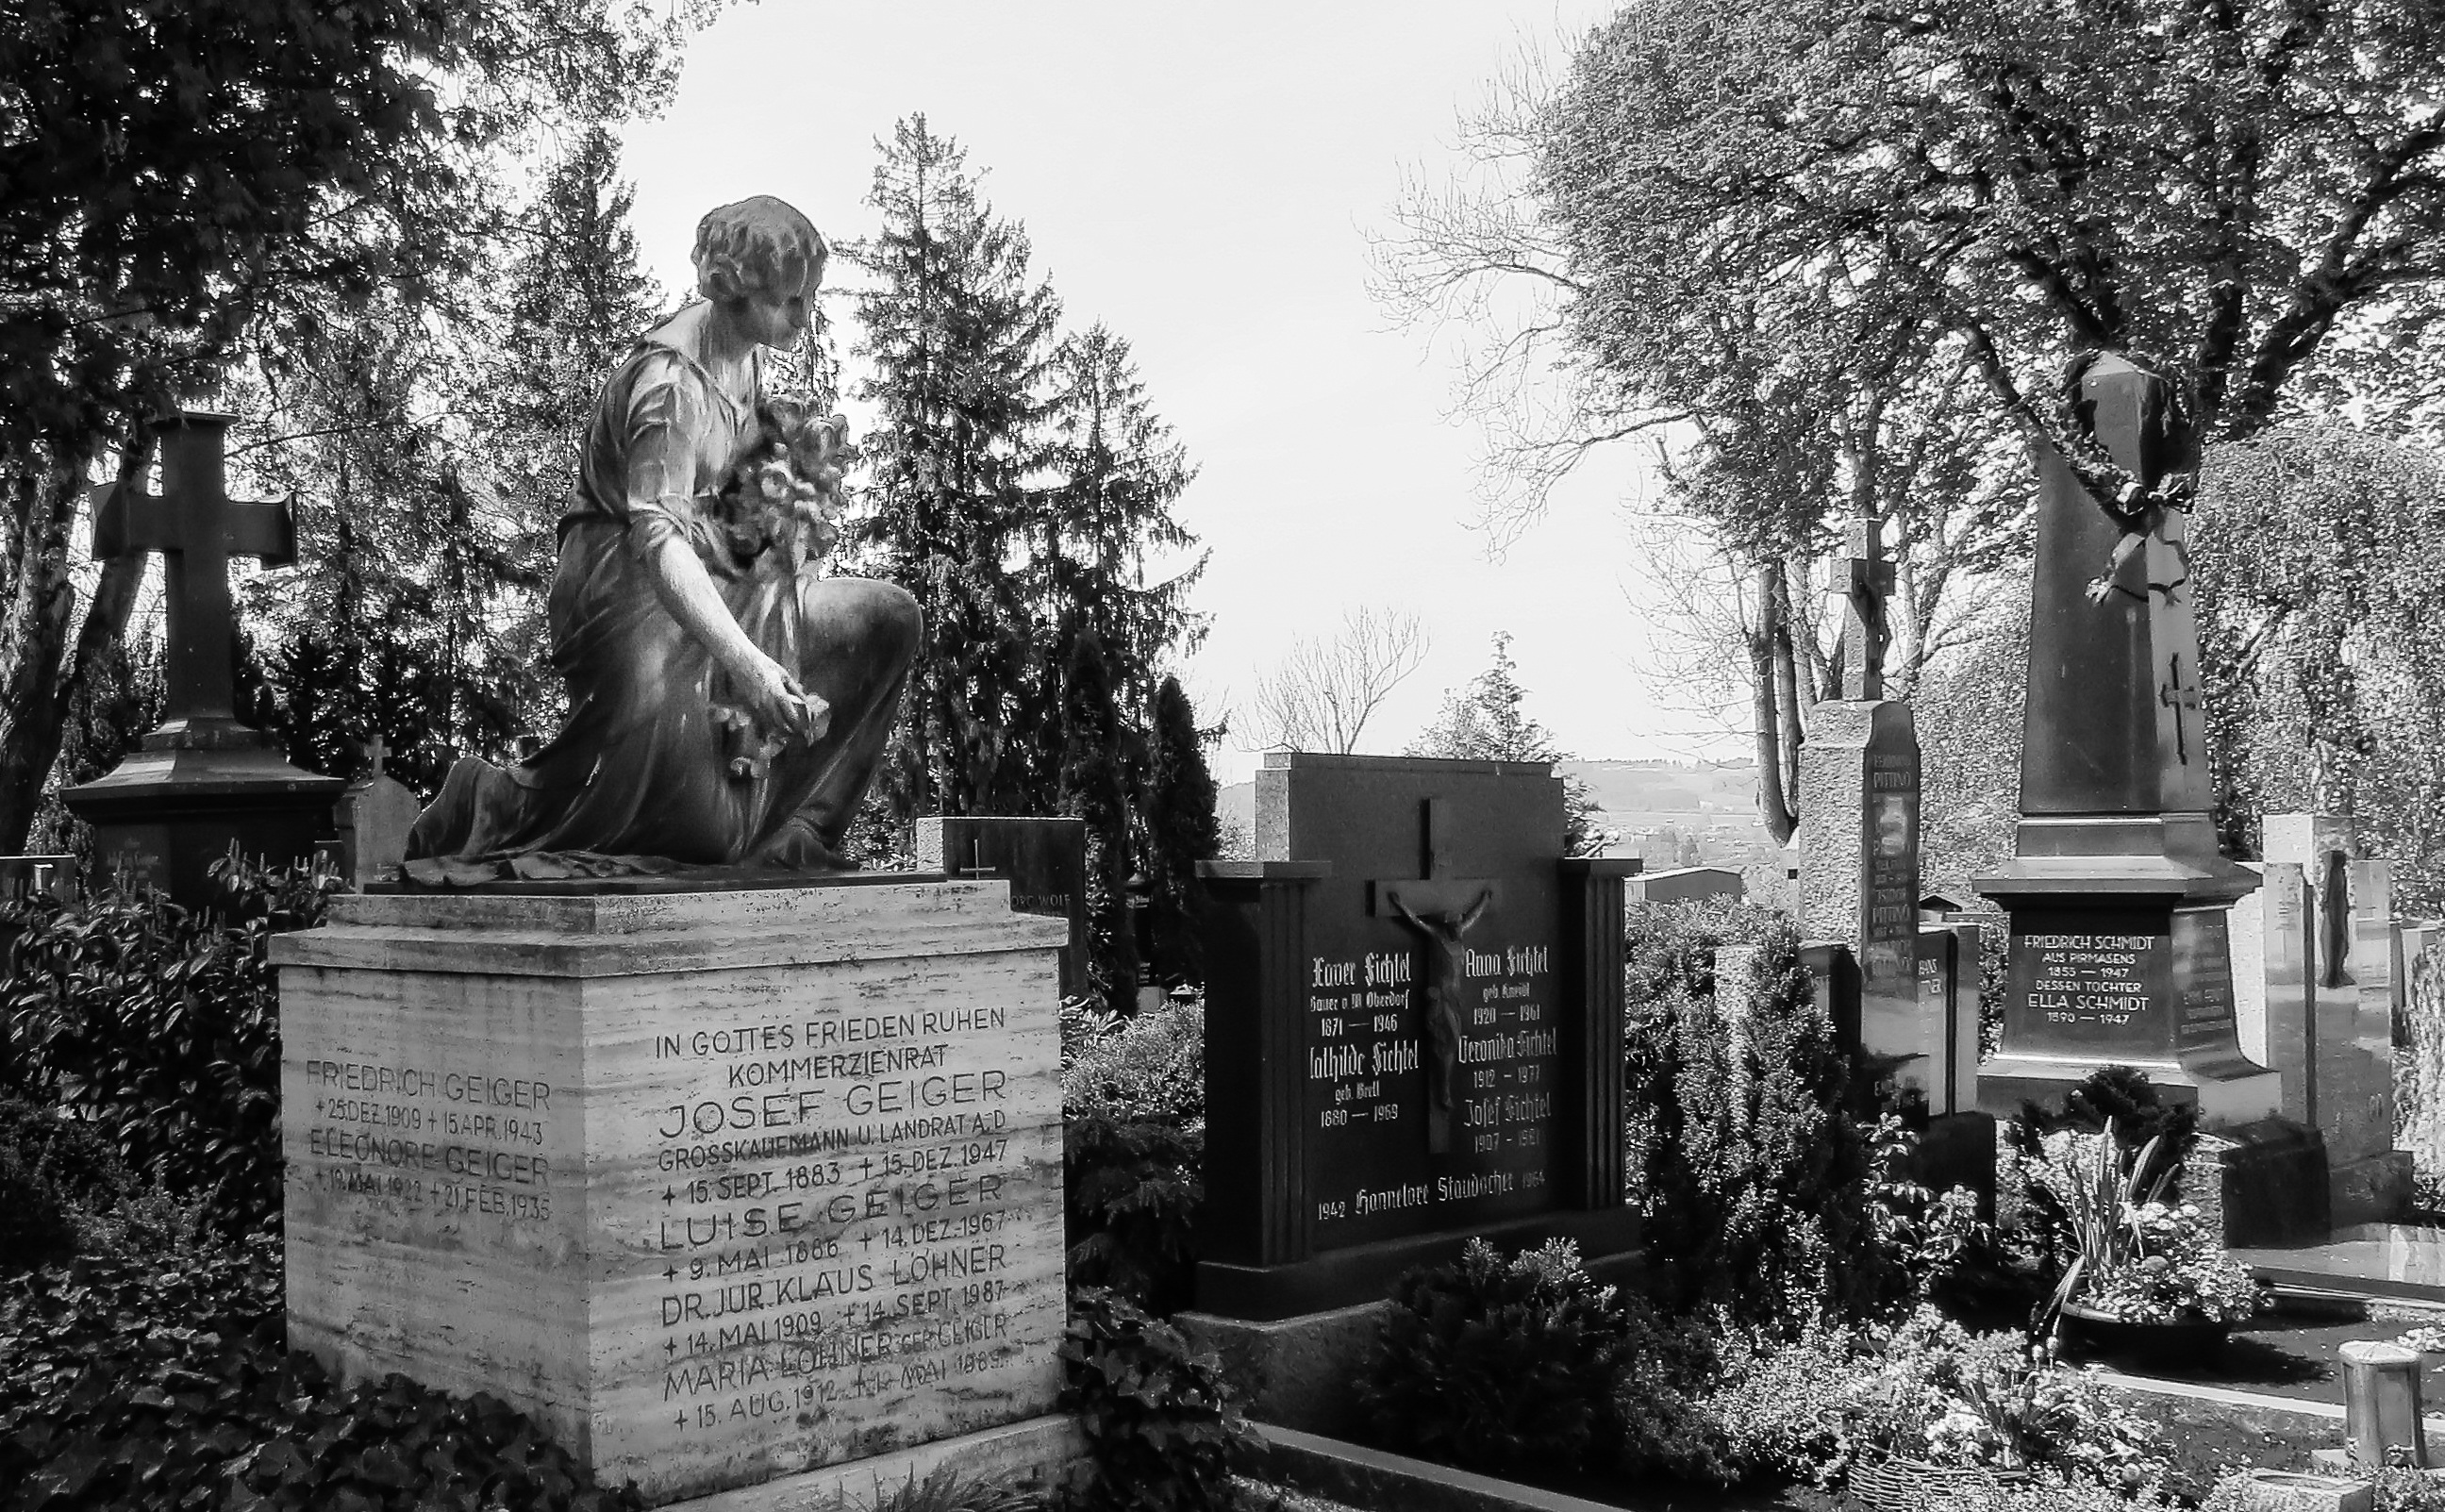
tree, black and white, monument, statue, cemetery, monochrome, grave, memorial, gravestone, photograph, history, graves, grave stones, grabschmuck, grave figures, monochrome photography